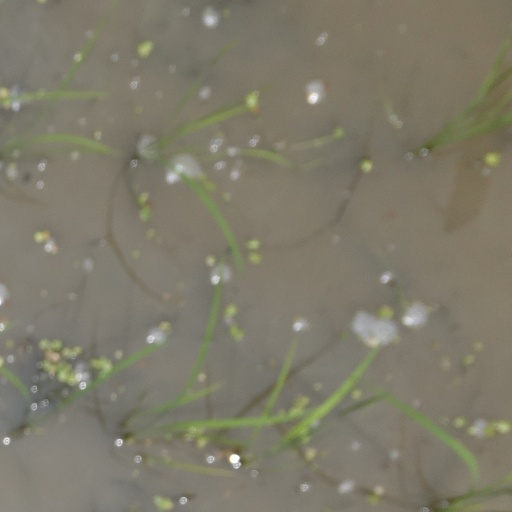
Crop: rice